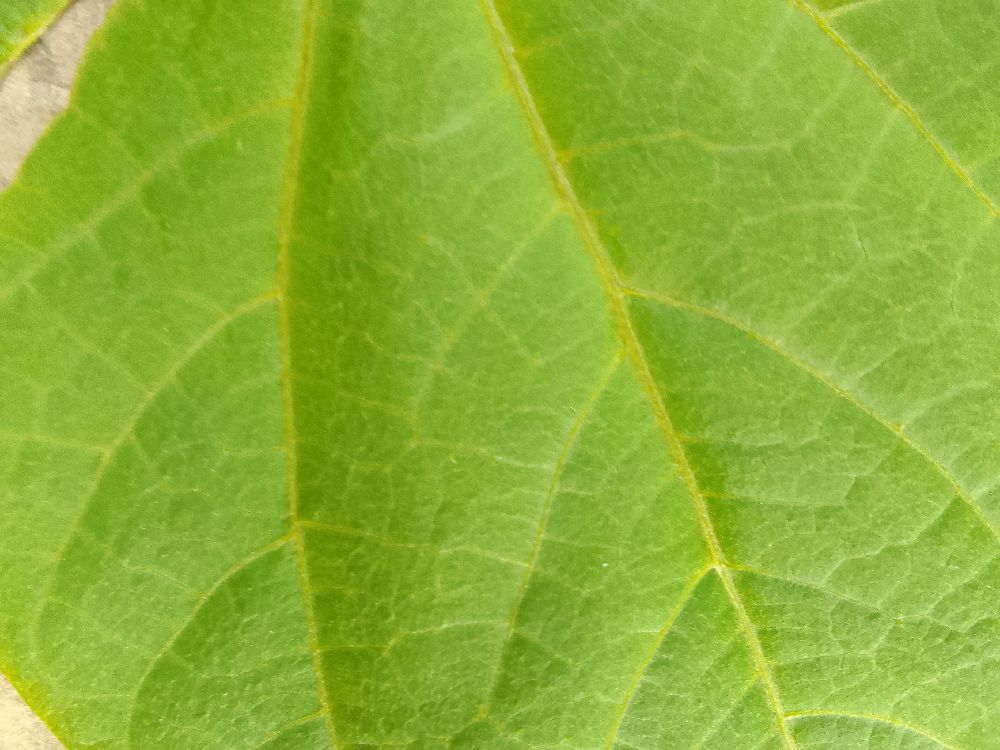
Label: healthy